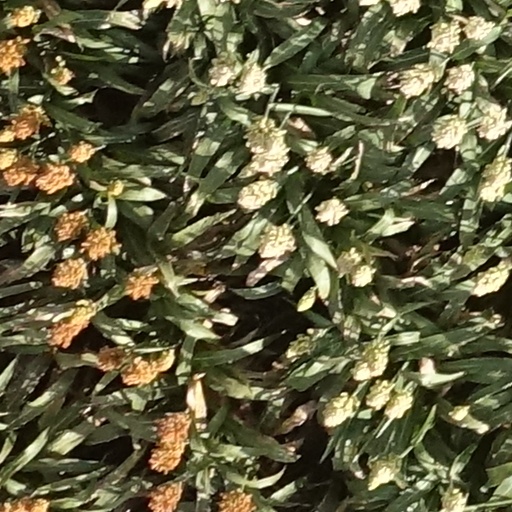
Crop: sorghum